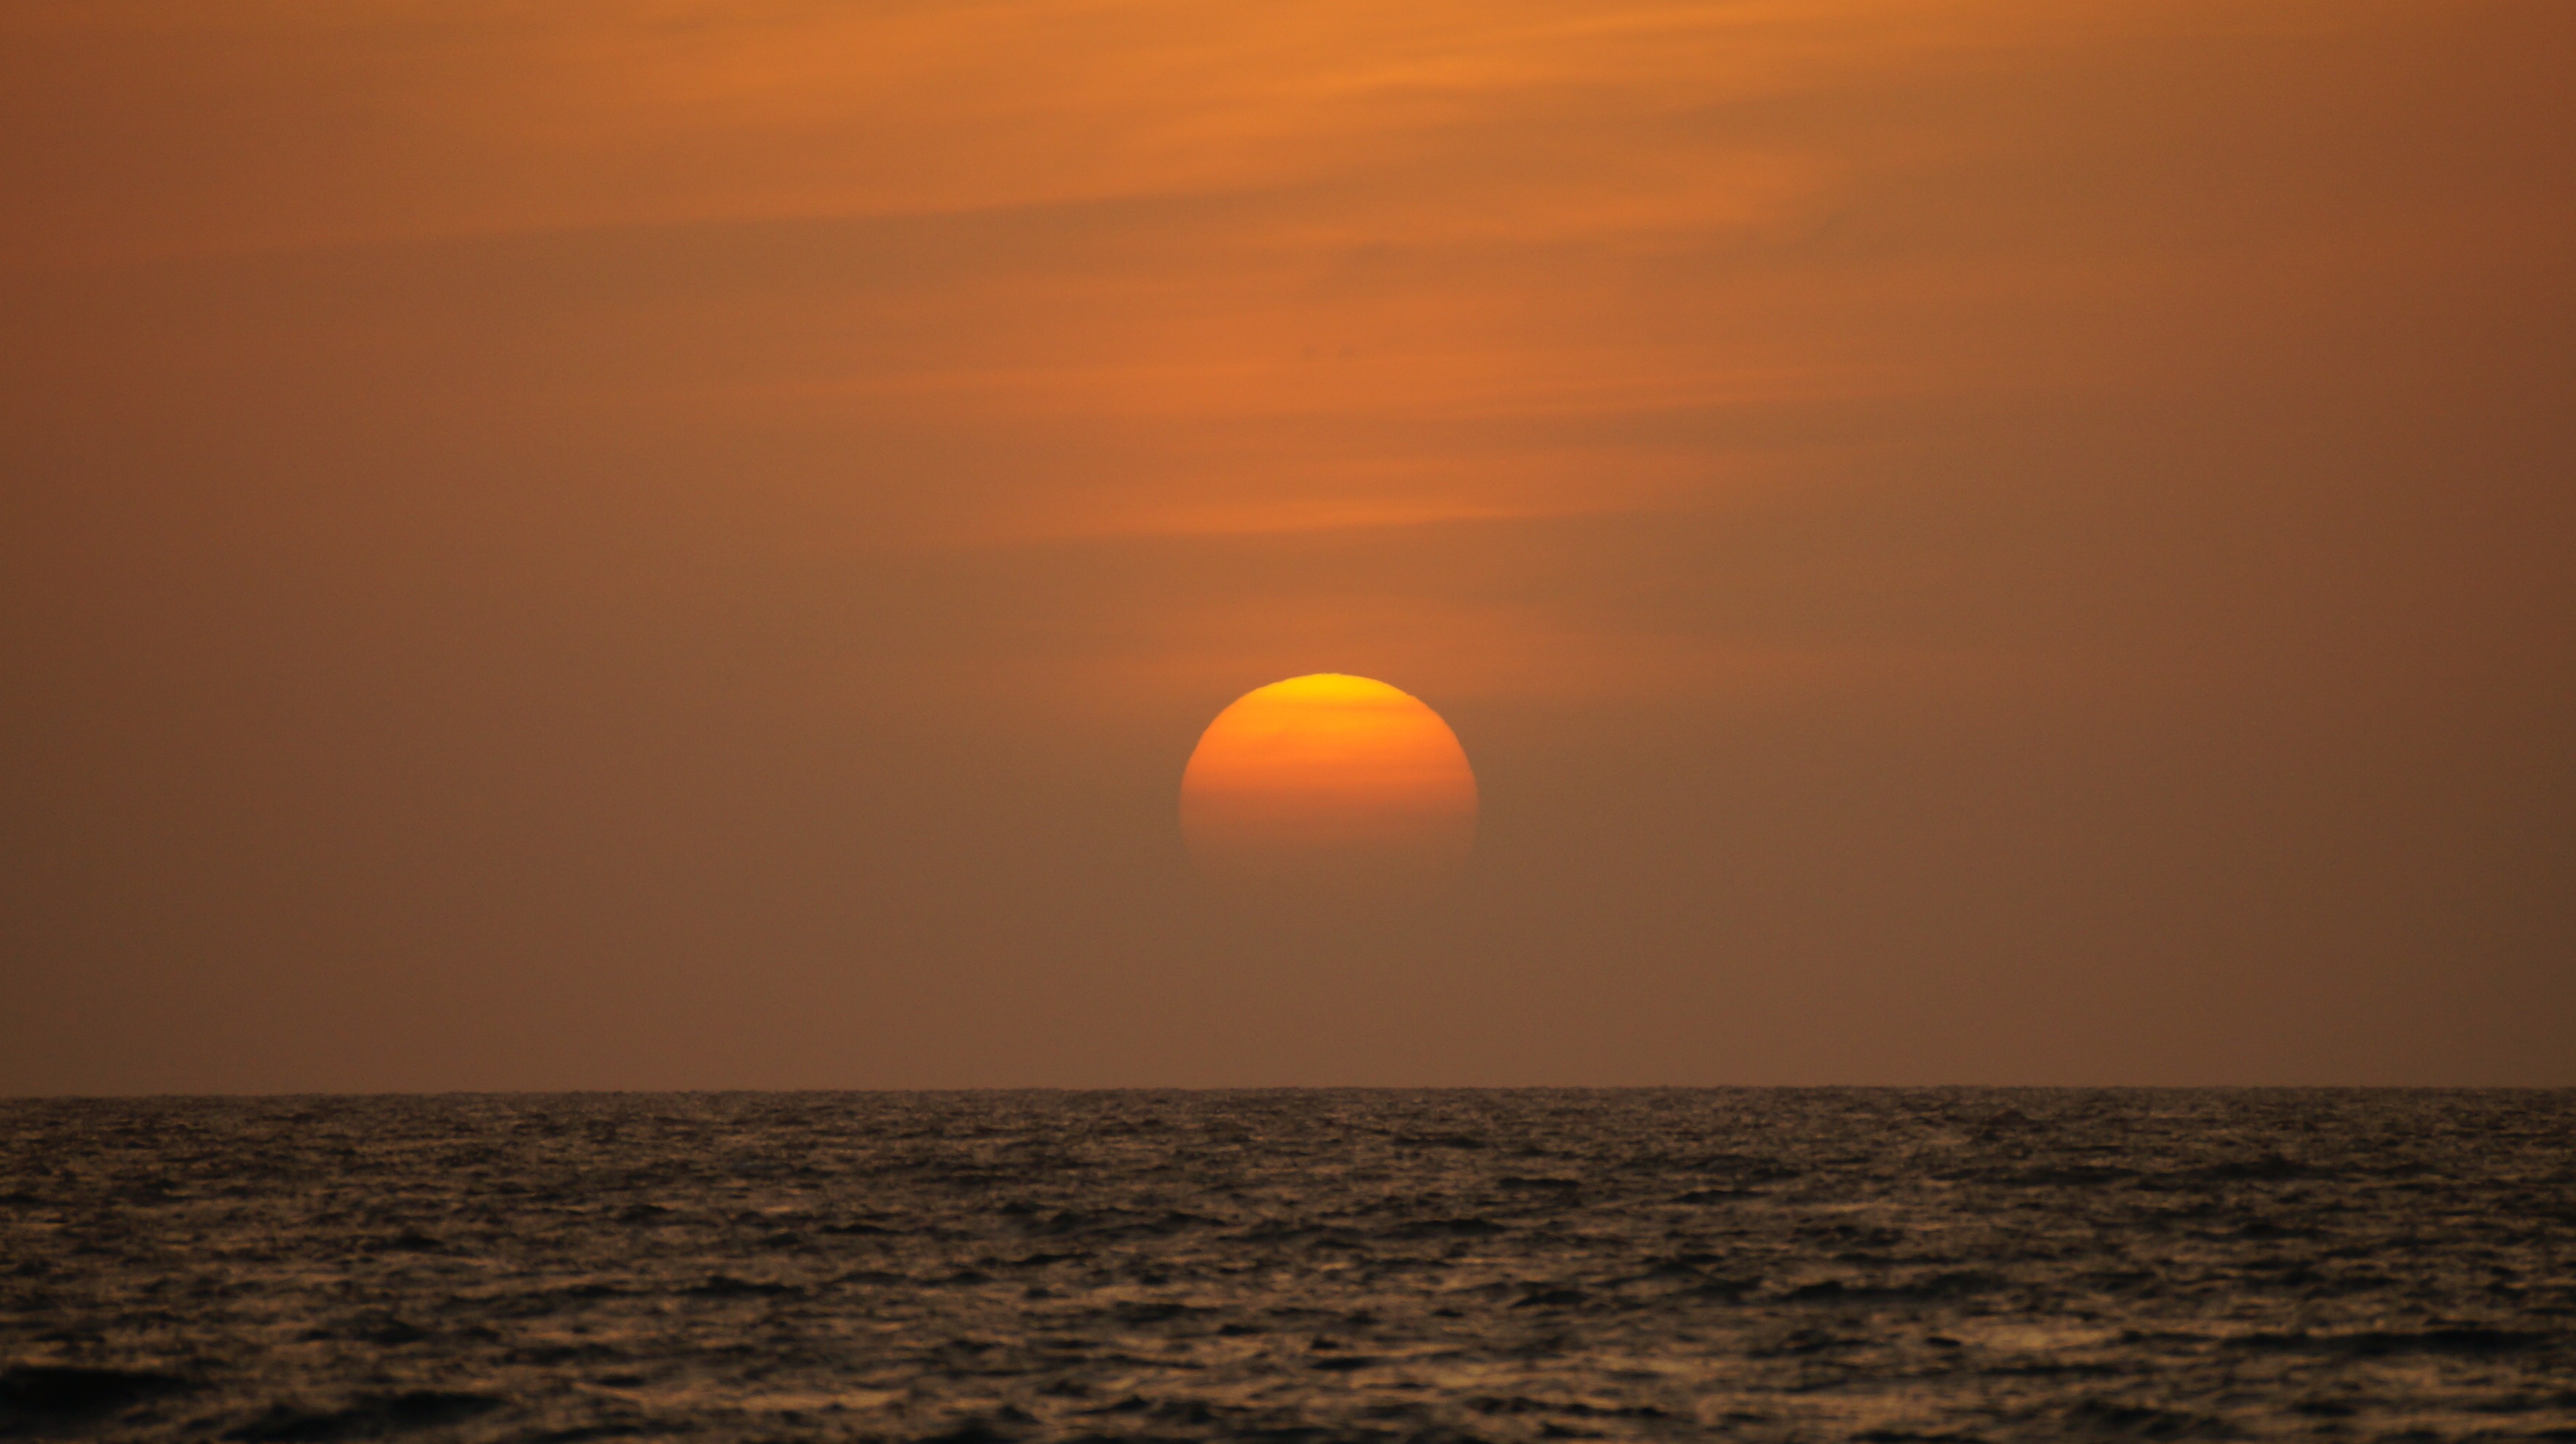
beach, landscape, sea, ocean, horizon, sun, sunrise, sunset, sunlight, morning, dawn, atmosphere, dusk, evening, afterglow, red sun, astronomical object, atmospheric phenomenon